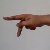
The image shows a hand gesture representing the letter 'P' in Indian Sign Language.